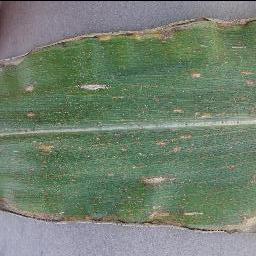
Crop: corn
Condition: (maize)_cercospora_spot_gray_spot